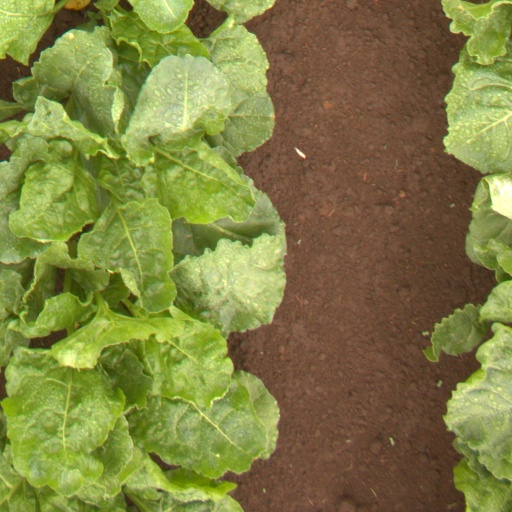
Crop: sugar beet